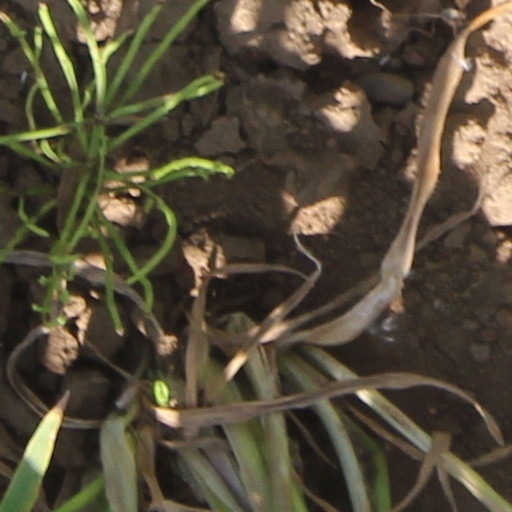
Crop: wheat